Aquatico

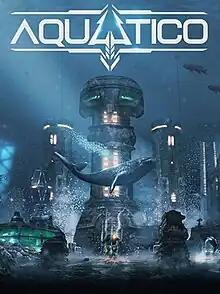
Logo

Aquatico is an underwater city-building video game released on January 12, 2023, and developed by Digital Reef Games and published by Overseer Games.